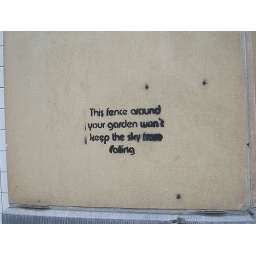
This fence around your garden won't keep the sky from falling